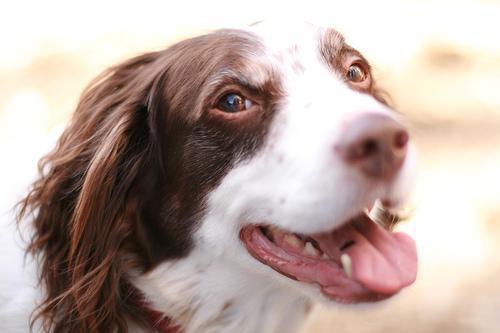
Brittany_spaniel